Resampling (statistics)

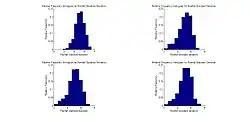
The best example of the plug-in principle, the bootstrapping method

Bootstrapping is a statistical method for estimating the sampling distribution of an estimator by sampling with replacement from the original sample, most often with the purpose of deriving robust estimates of standard errors and confidence intervals of a population parameter like a mean, median, proportion, odds ratio, correlation coefficient or regression coefficient. It has been called the plug-in principle, as it is the method of estimation of functionals of a population distribution by evaluating the same functionals at the empirical distribution based on a sample.